Henry VI, Count of Luxembourg

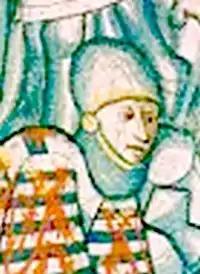

Henry VI ( – 5 June 1288) was Count of Luxembourg and Arlon from the death of his father, Henry V the Blond, in 1281 until his own death at the battle of Worringen, seven years later, when he was succeeded by his son, Henry VII.